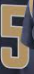
Number: 5